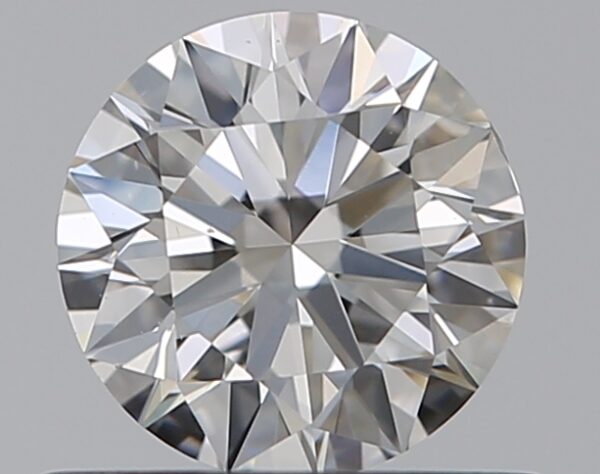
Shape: round
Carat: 0.5
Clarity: VS2
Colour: I
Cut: VG
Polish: EX
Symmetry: VG
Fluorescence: N
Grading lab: GIA
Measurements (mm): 5.04 x 5.08 x 3.12